Milan Puskar Stadium

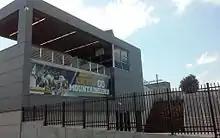
Northeast gate elevator, 2017

A large new video board, measuring approximately , was added to the north end of the stadium above Touchdown Terrace and the north end zone suites in the summer of 2017. It provides an additional viewing experience for fans to complement the previous board in the south end of the complex, while upping the viewable square footage by almost 86% in comparison. Another new field-width LED ribbon board was installed above Touchdown Terrace along with the new video board in 2017.